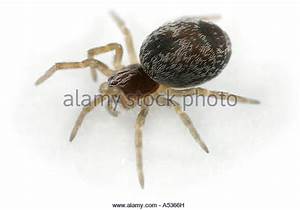
Label: ragno